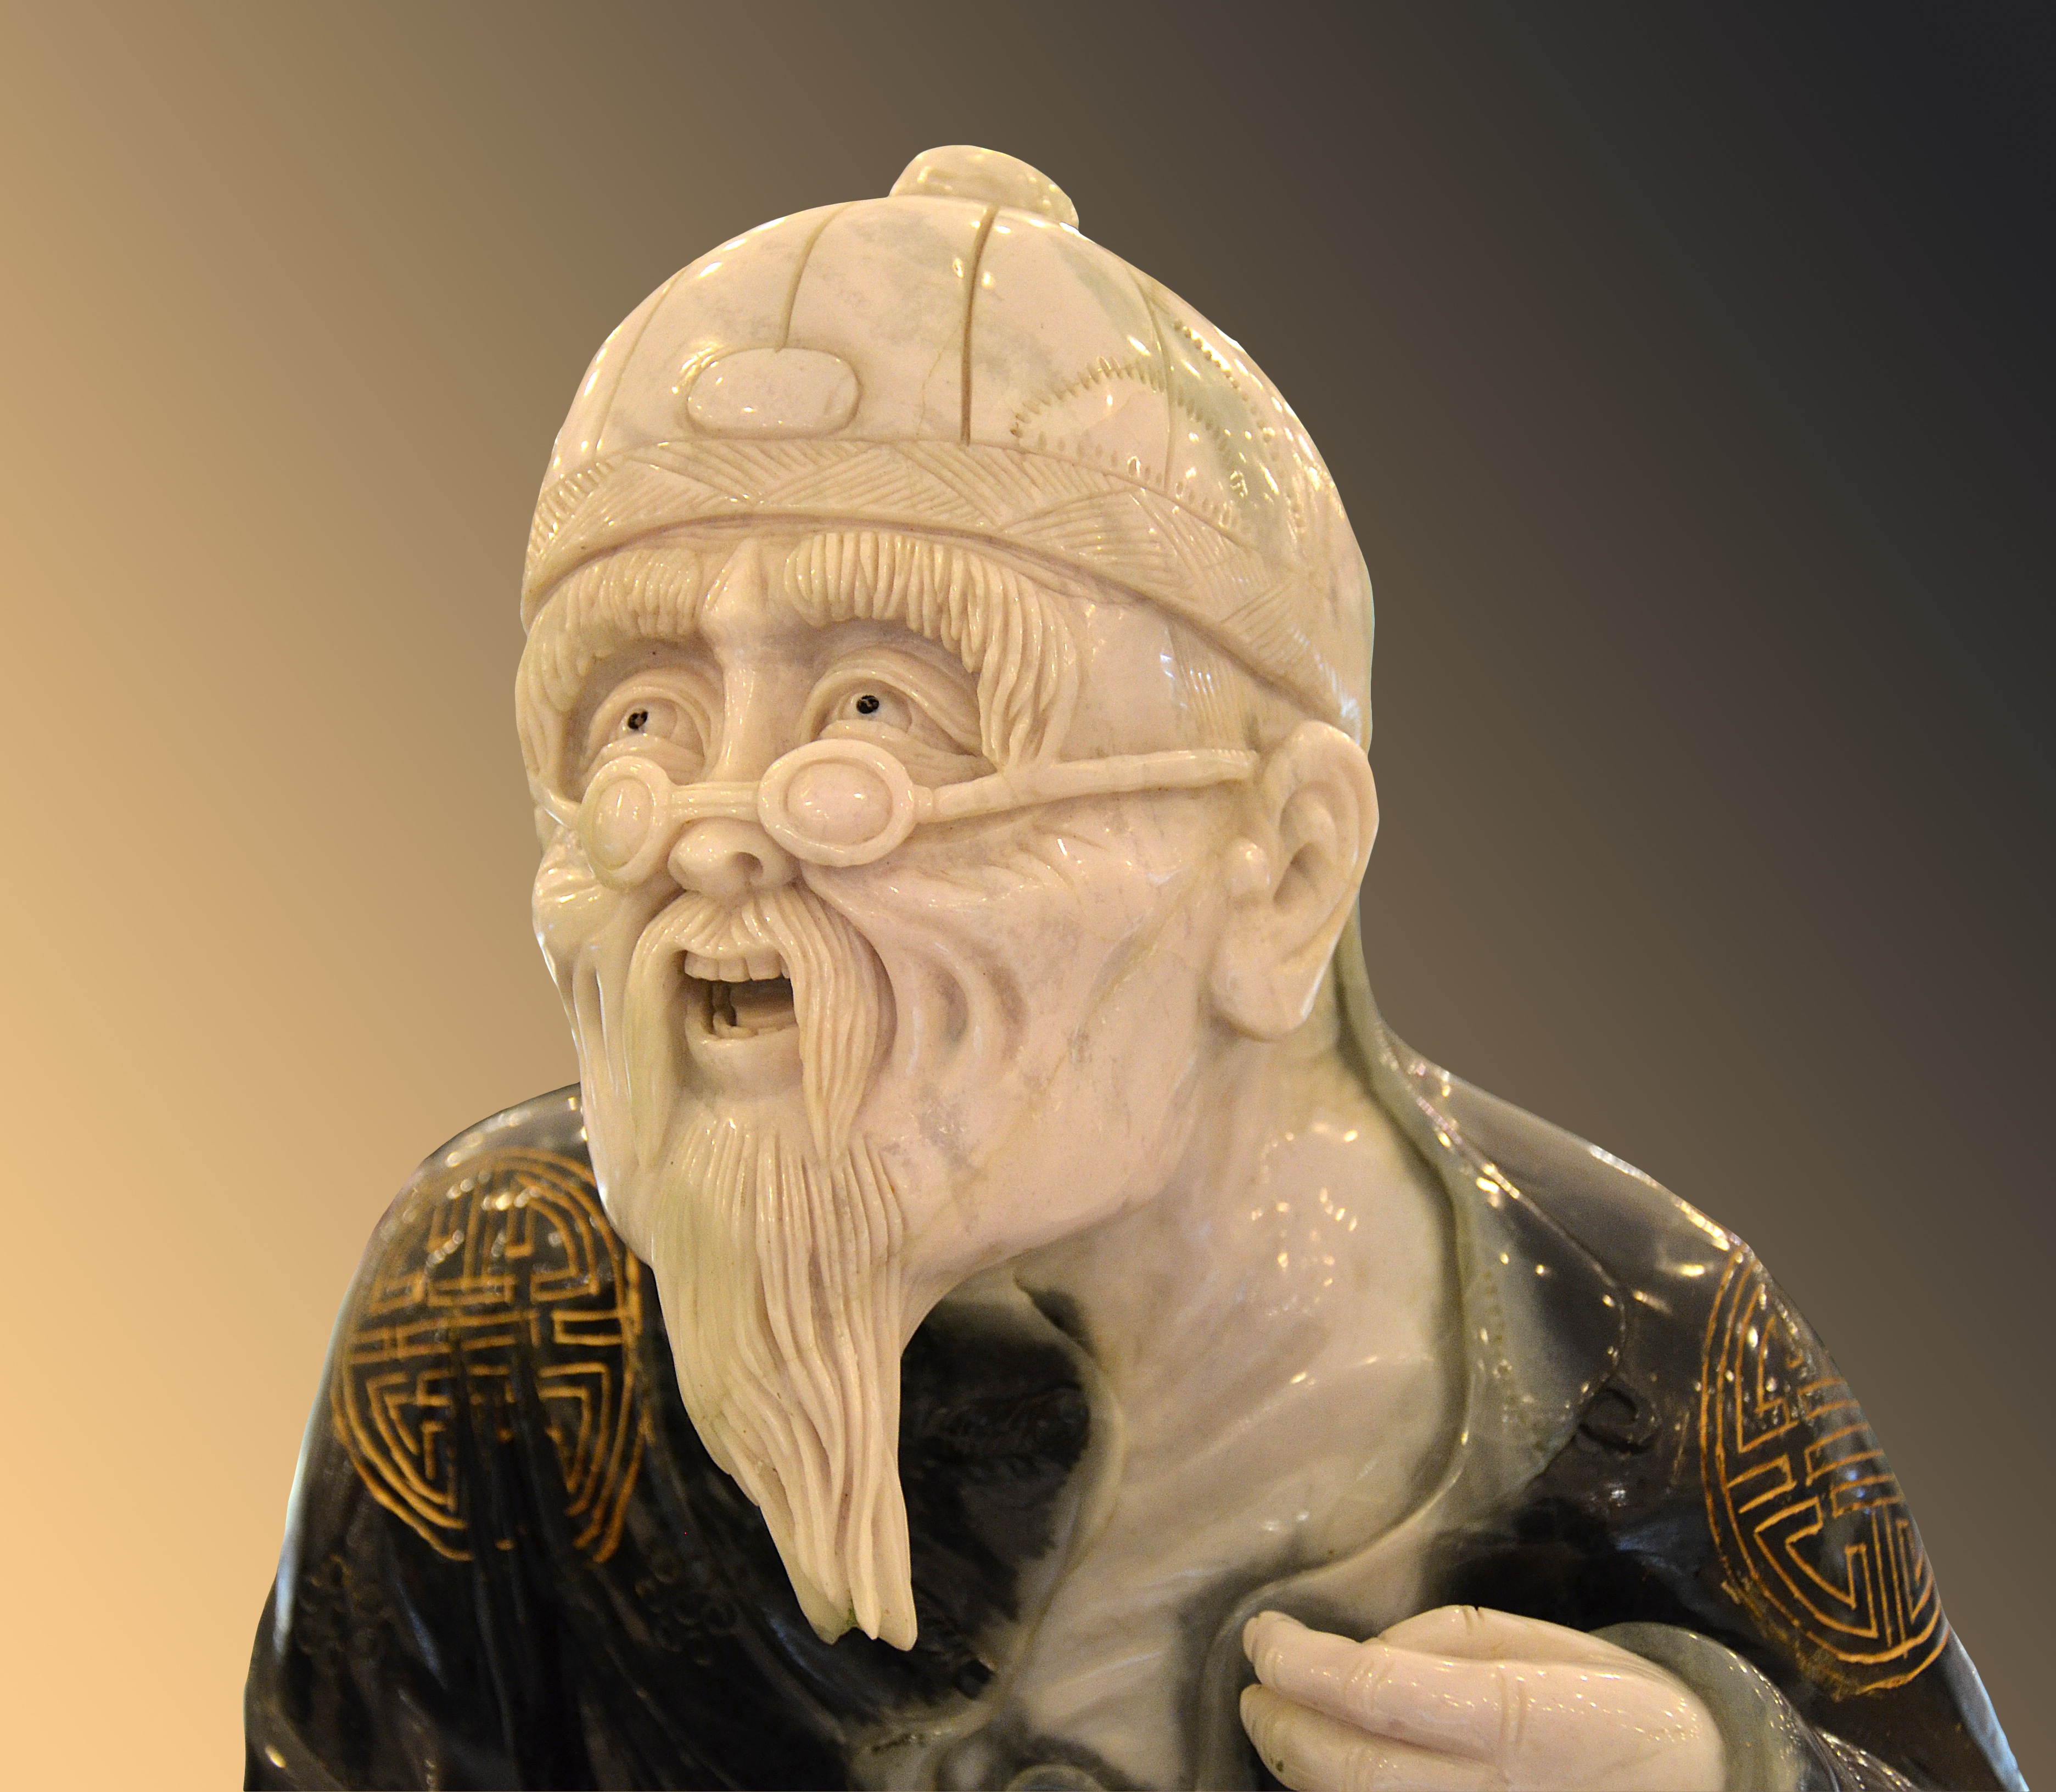
old, monument, statue, chinese, sculpture, art, temple, head, culture, carving, china, work of art, gautama buddha, ancient history